Jadoo (2013 film)

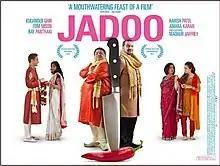
Film poster

Jadoo is a food-feud family comedy feature film set in Leicester, released in cinemas on 6 September 2013. It is written and directed by filmmaker Amit Gupta. It tells the story of two brothers, Raja and Jagi, who are both chefs, but fall out catastrophically. They set up rival restaurants, on opposite sides of The Golden Mile in Belgrave, Leicester; one cooking starters and the other main courses, and refuse to talk to one another. Raja's daughter Shalini, attempts to get the brothers talking again. She hatches a plan and asks them to work together to cook her a perfect Indian wedding banquet.